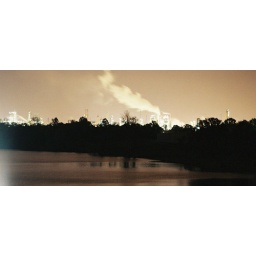
No really I see this from the hill around the corner from my house